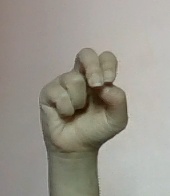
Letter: gaaf